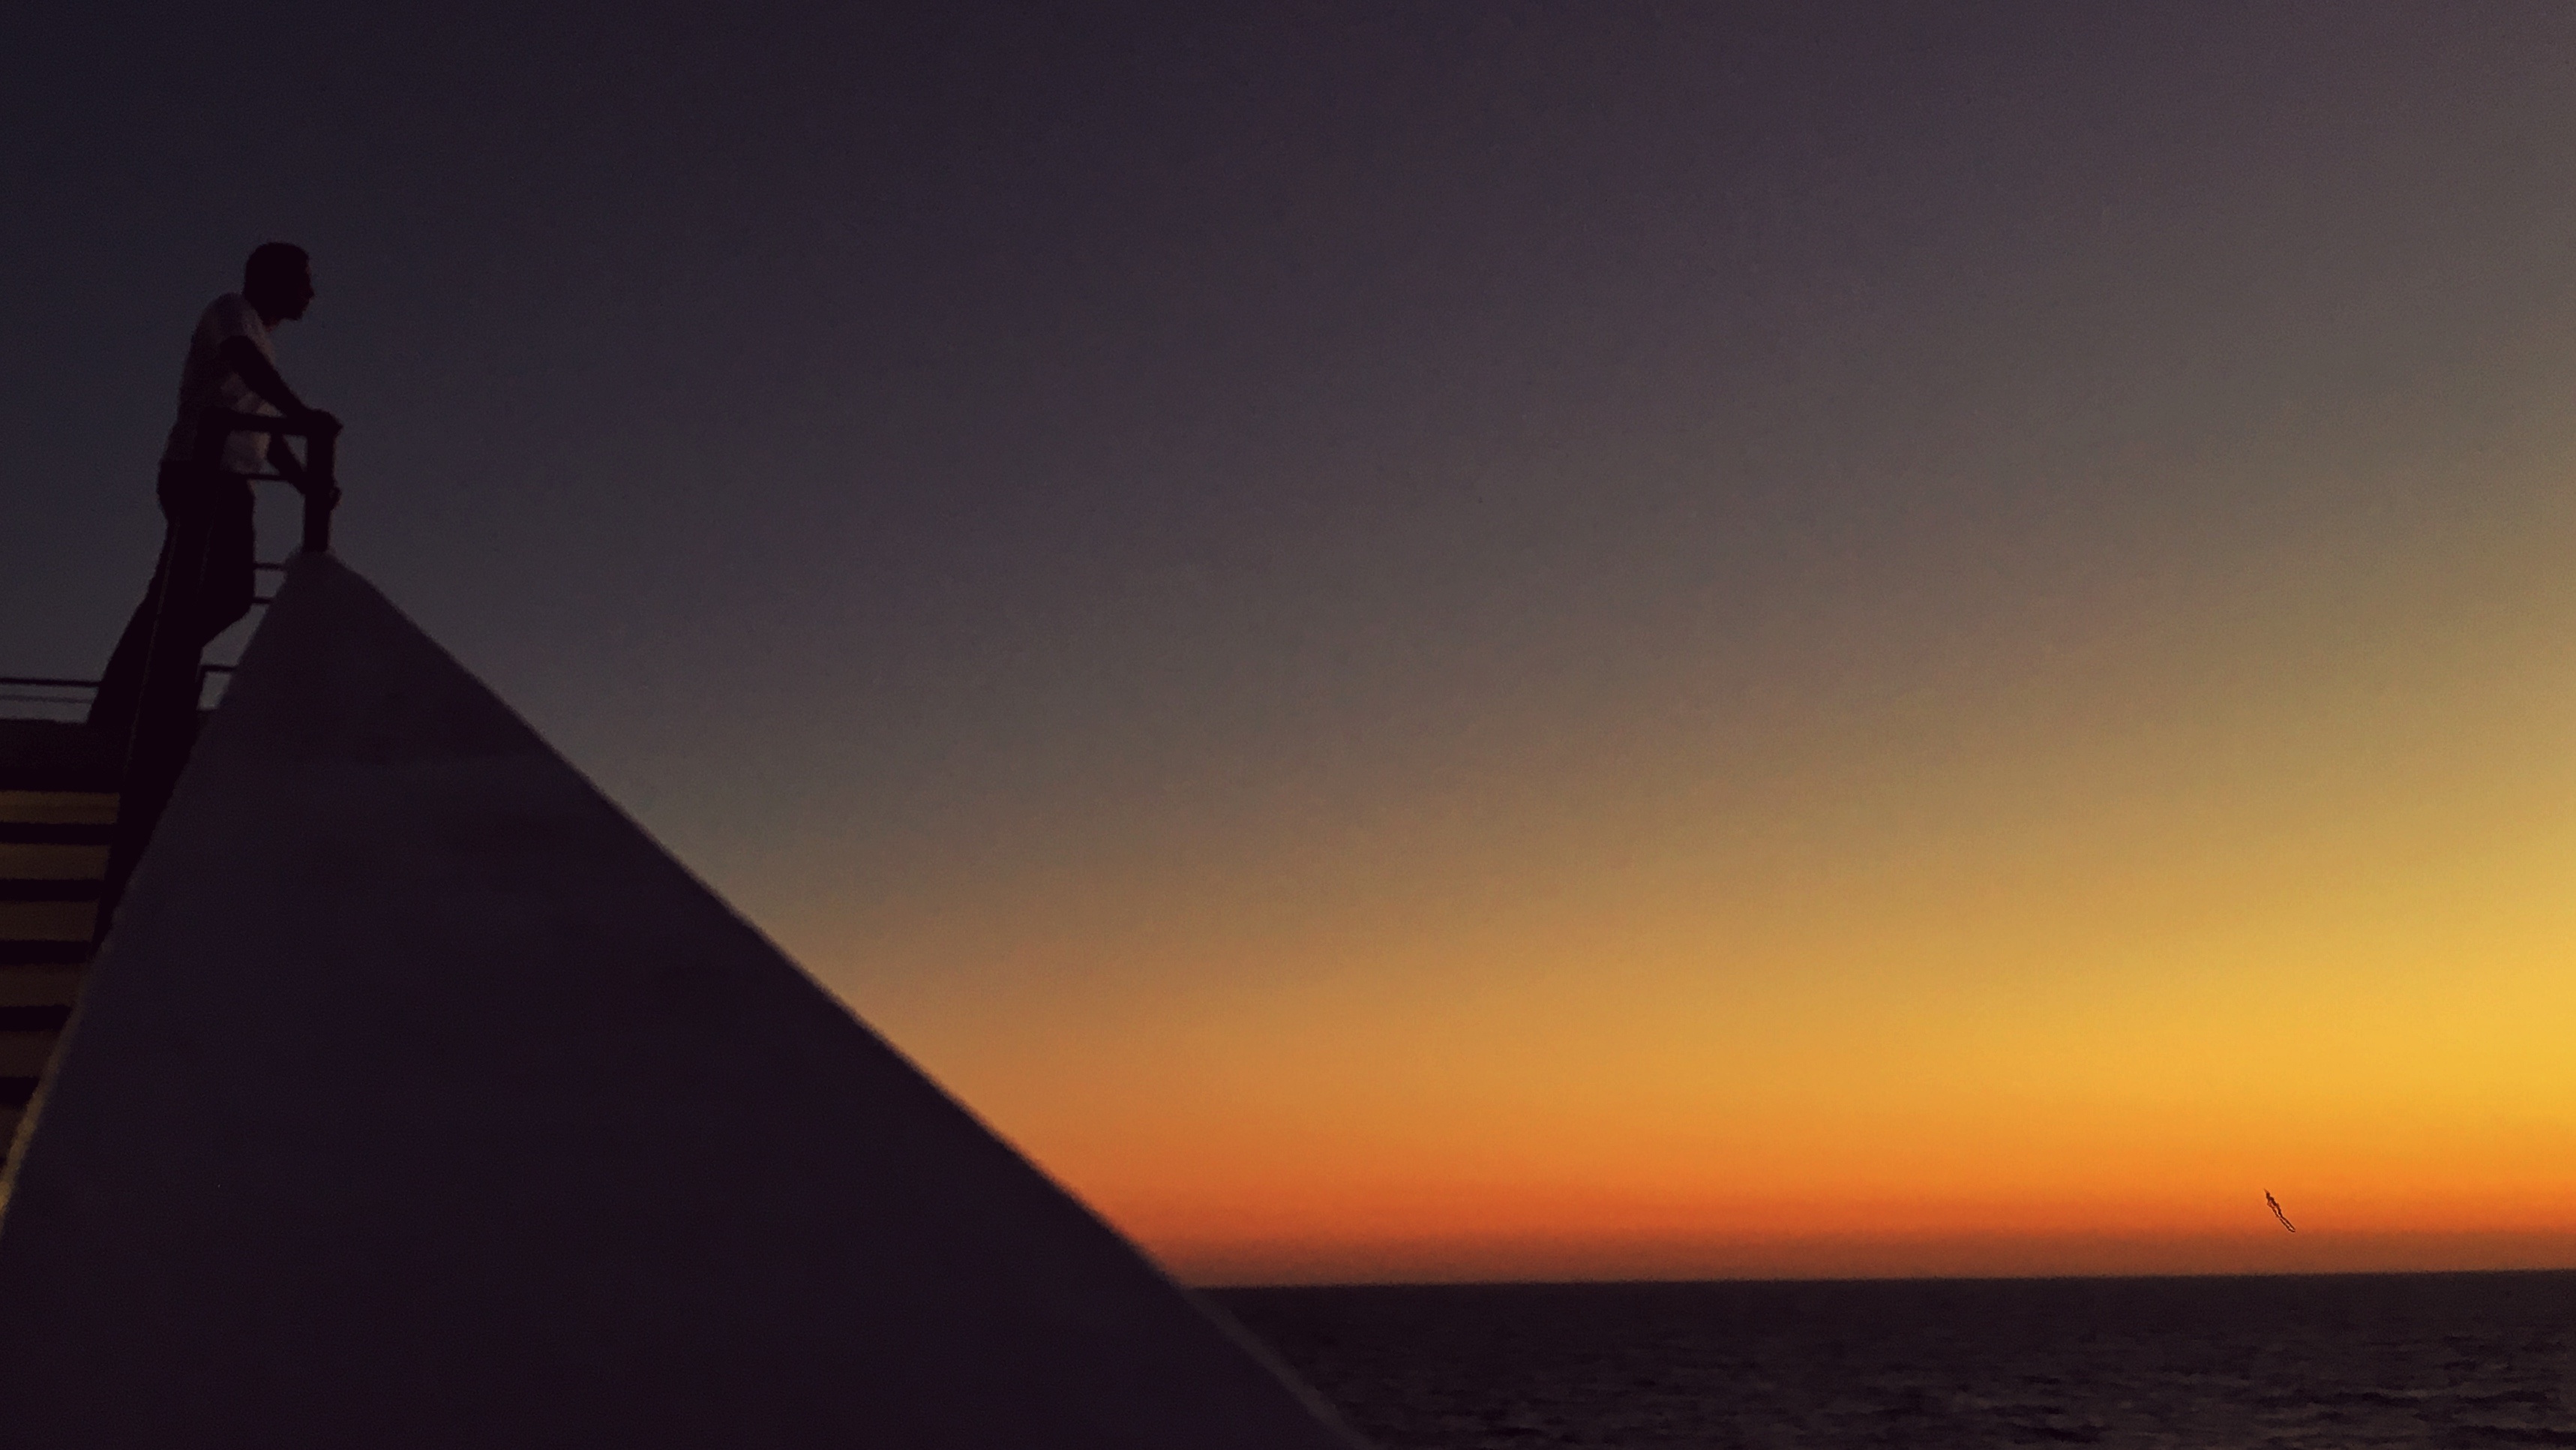
sea, horizon, light, sky, sunrise, sunset, sunlight, morning, dawn, monument, dusk, evening, tower